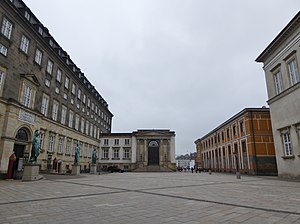
Prins Jørgens Gård
Prins Jørgens Gård med Christiansborg Slot, Højesteret og Thorvaldsens Museum.
Prins Jørgens Gård er en plads på Slotsholmen i København. Pladsen ligger mellem Christiansborg Slot, Christiansborg Slotskirke og Thorvaldsens Museum. Fra Prins Jørgens Gård er der indgang til Kongehusets repræsentationslokaler på Christiansborg igennem Dronningeporten, til Statsministeriet og til Højesteret.